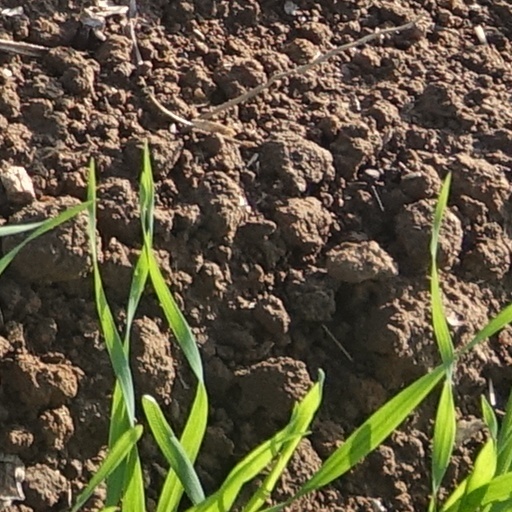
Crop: wheat